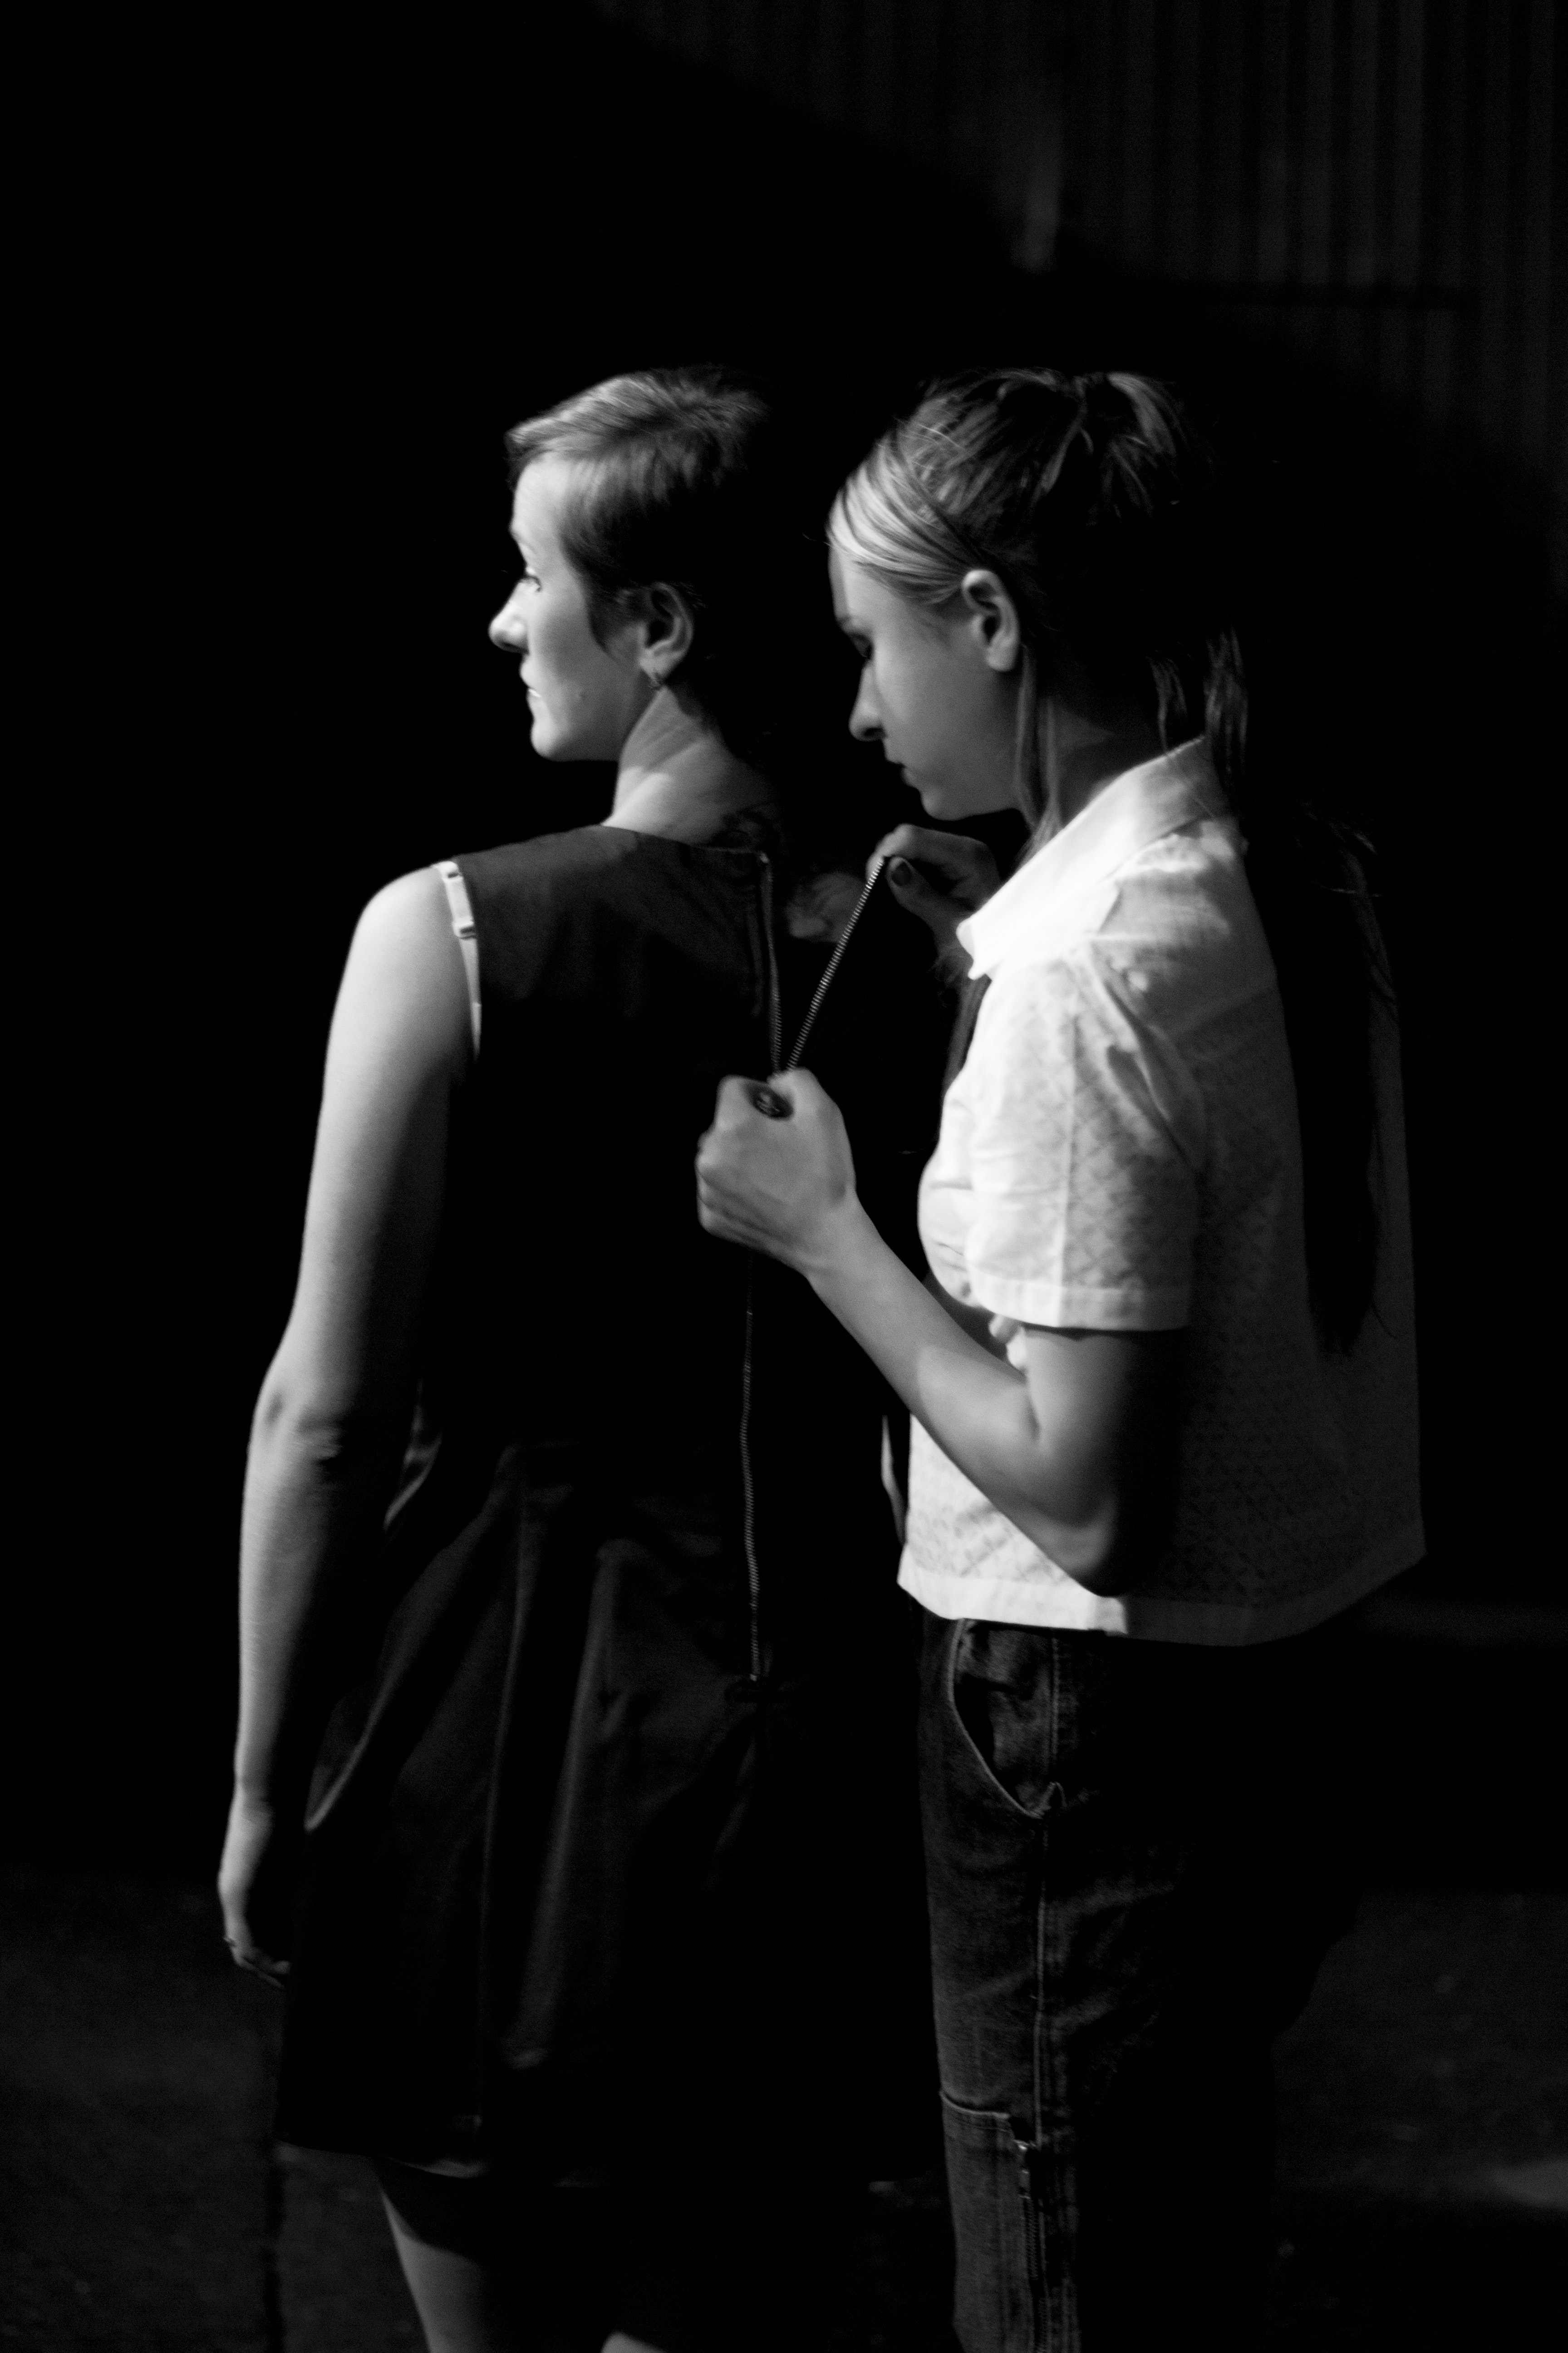
black, white, photograph, black and white, monochrome, film noir, snapshot, monochrome photography, photography, standing, hand, human body, movie, darkness, performance, gesture, flash photography, style